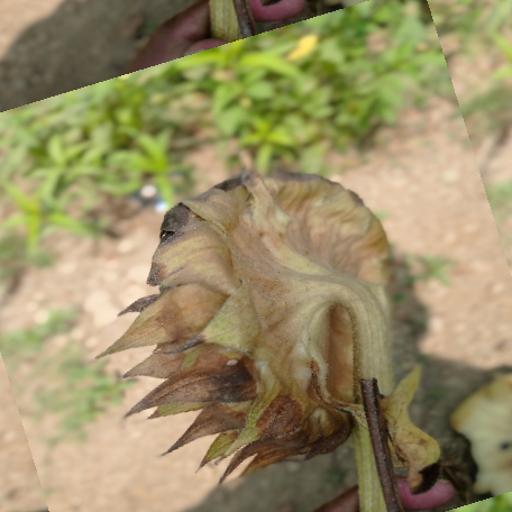
Label: Gray_mold